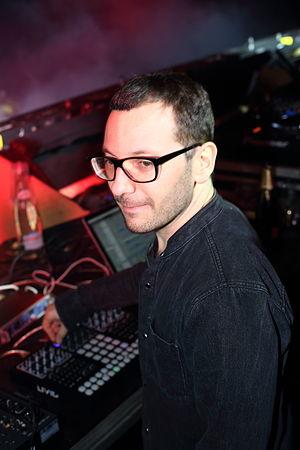
Marek Hemmann, né à Gera en 1979, est un producteur et DJ allemand de musique électronique de style techno et electro.